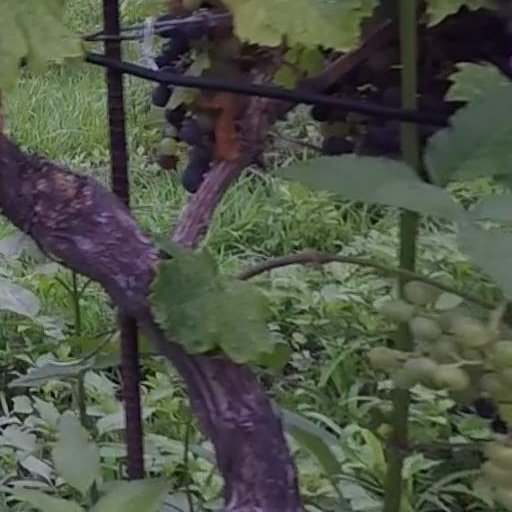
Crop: grape